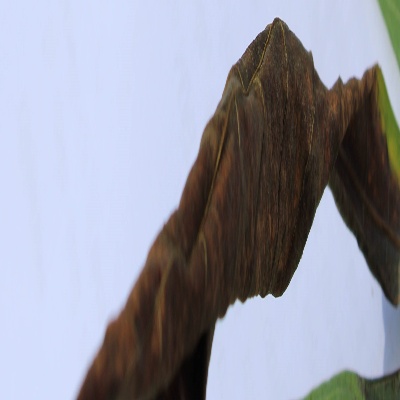
Crop: Cassava
Condition: bacterial blight